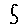
Label: 5